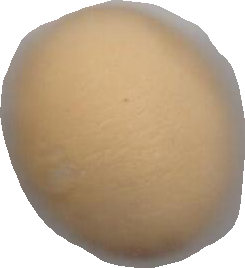
Variety: Grobogan